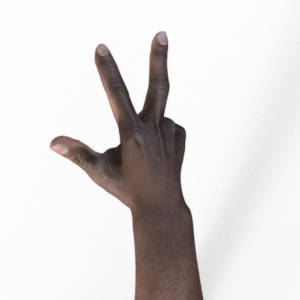
Label: scissors